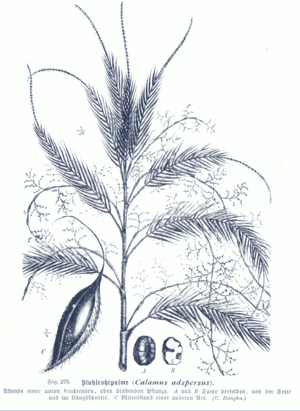
Calamus est un genre de la famille des Arécacées. Les palmiers des genres Calamus et Daemonorops regroupent les palmiers communément appelés rotin. Le terme Calamus dérive du grec calamos = roseau, en référence aux tiges minces semblables au bambou.